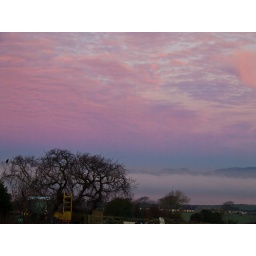
Mist rising off the Solway, and the sky to the west reflecting the golden glow of the dawn in shades of pink.